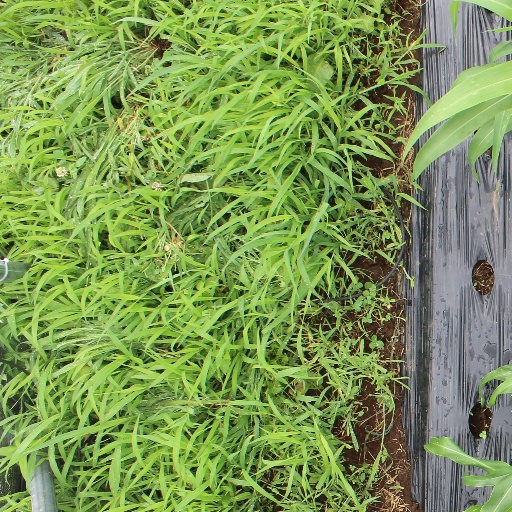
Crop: sorghum